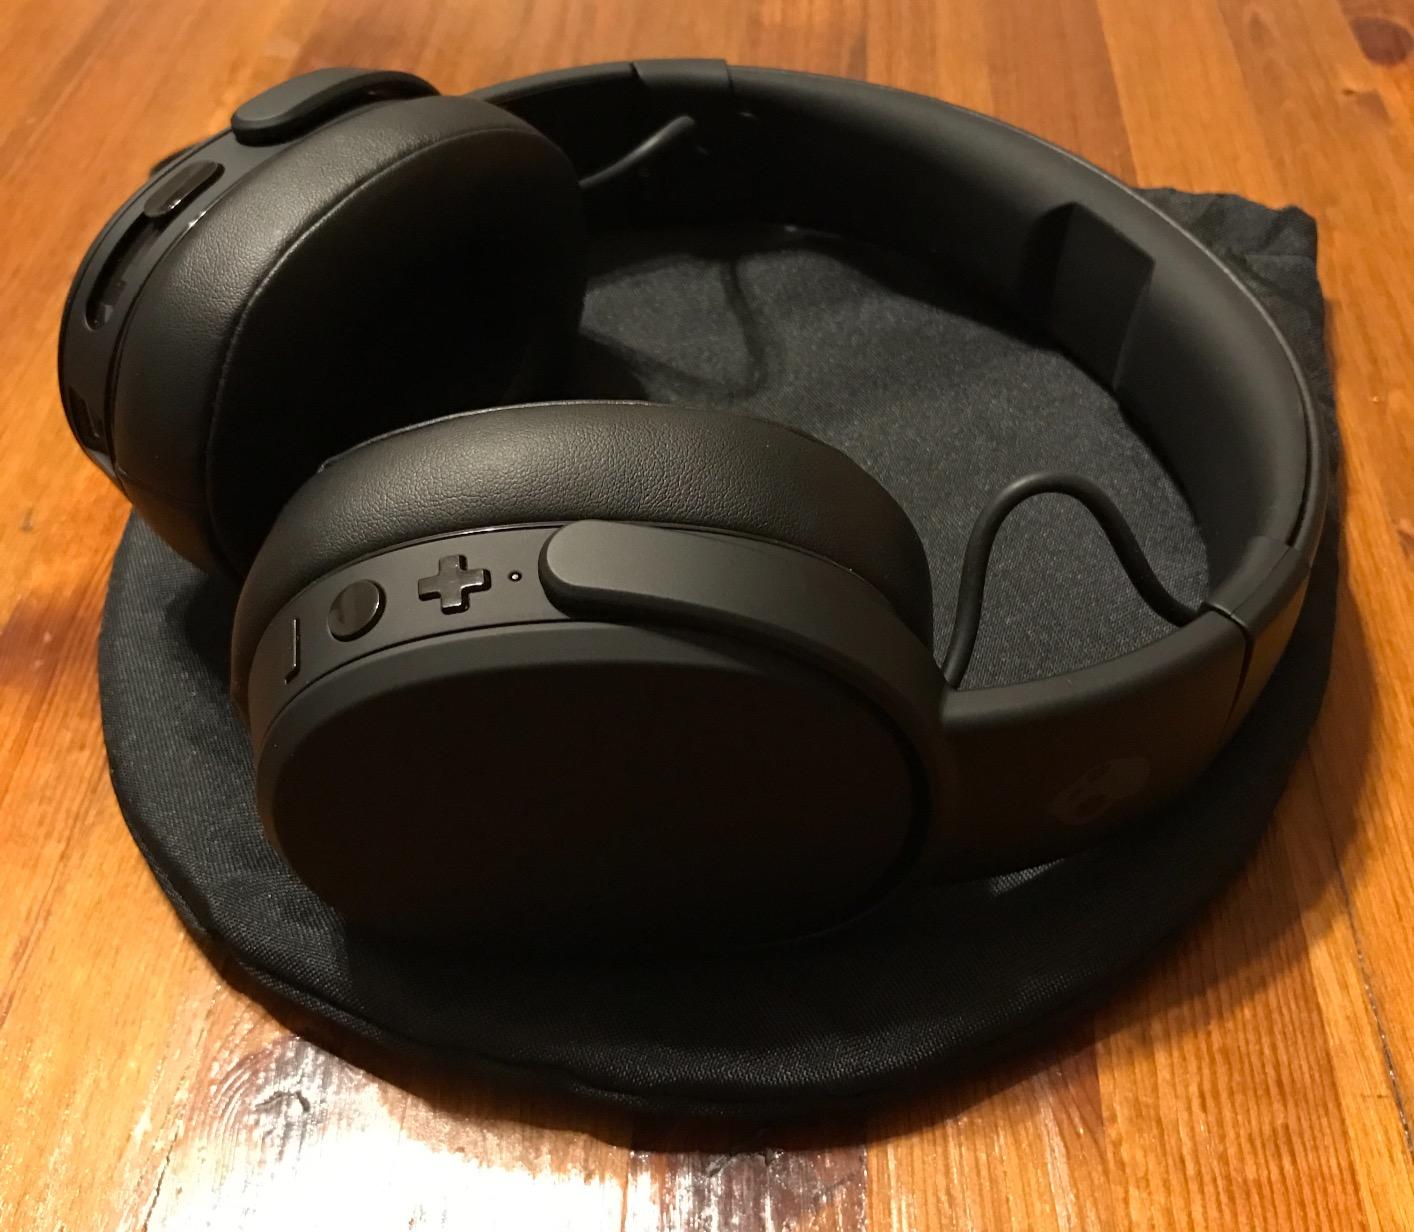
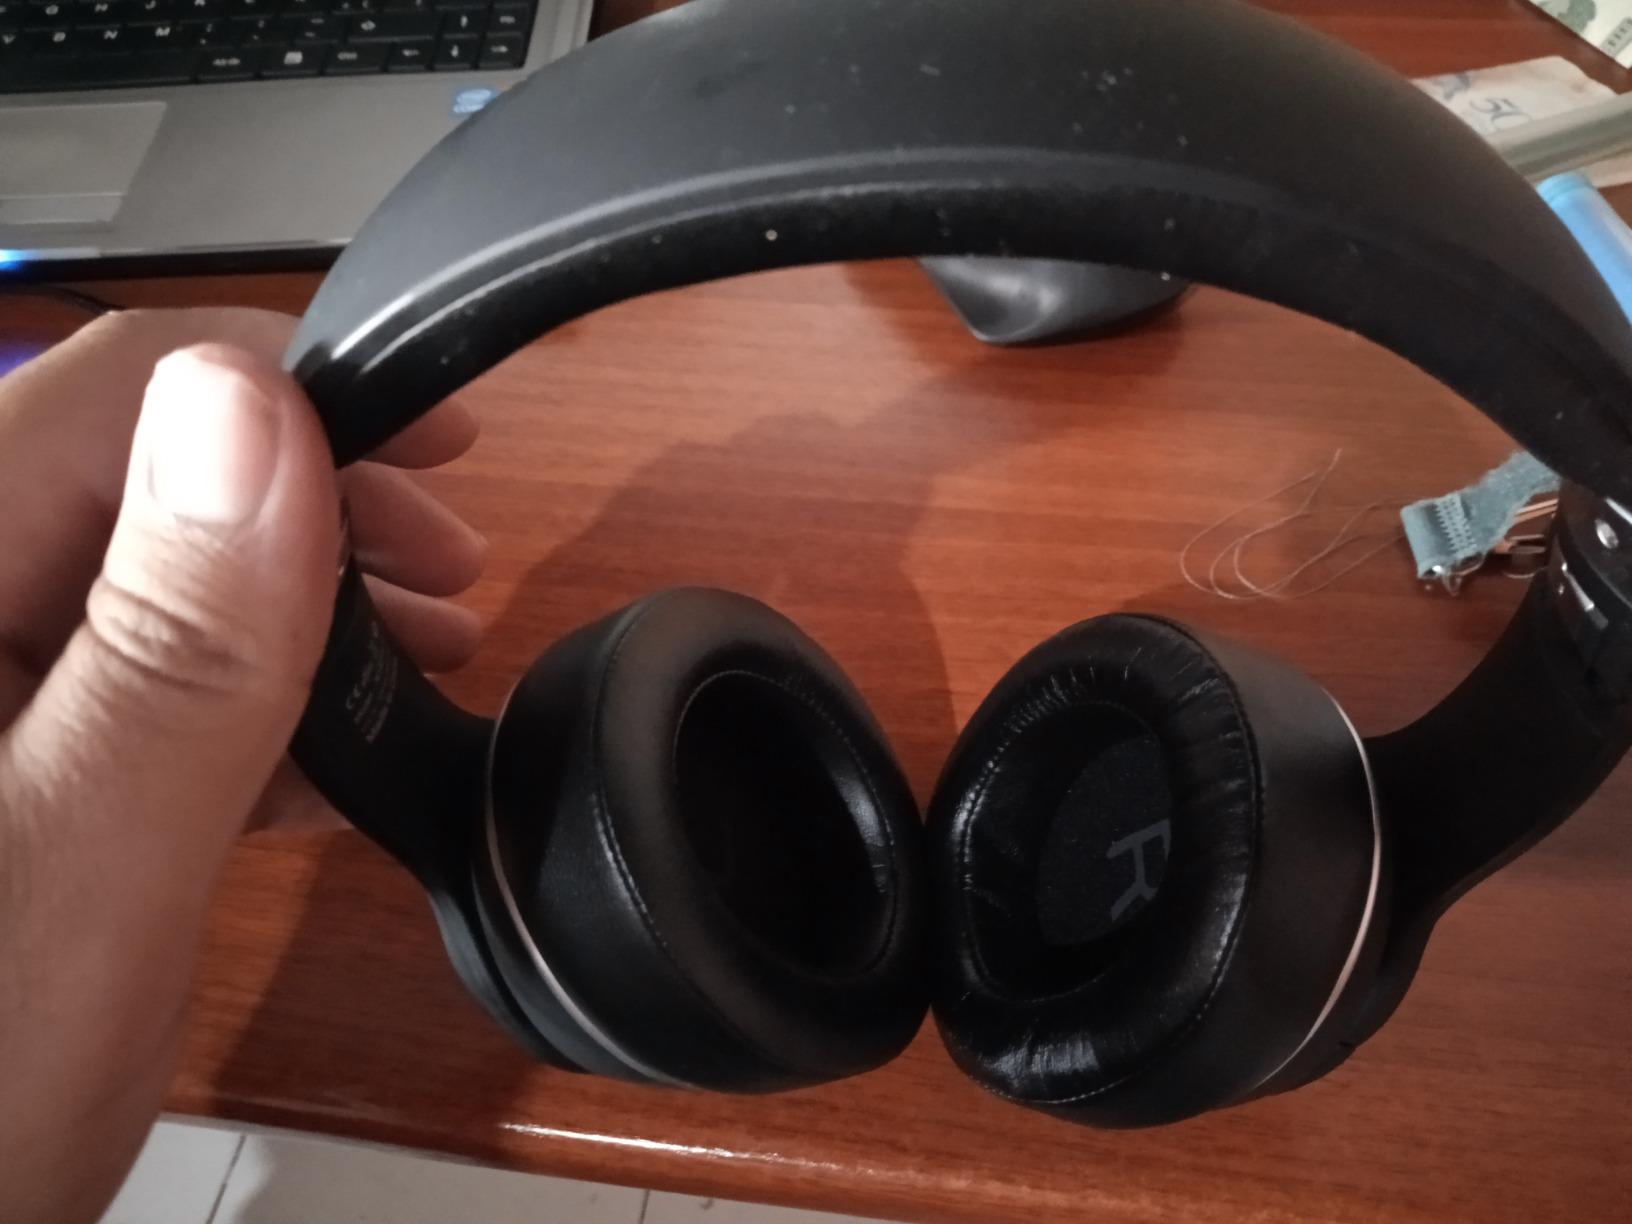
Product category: headphones
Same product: no